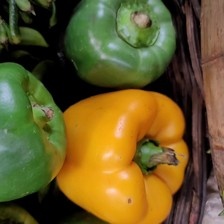
Label: capsicum